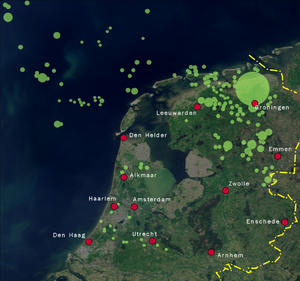
Groningue, parfois appelé Slochteren, est le plus grand gisement de gaz naturel d'Europe occidentale. Il fut découvert en 1959, dans le nord des Pays-Bas, dans la province du même nom. Forage après forage, les réserves furent évaluées à quelque 2 820 milliards de m³, ce qui en faisait un des plus gros gisements connus dans le monde.
Le secteur de l'énergie aux Pays-Bas est historiquement marqué par son gisement de gaz de Groningue ainsi que par le rôle majeur du port de Rotterdam, principal point d'entrée des importations européennes d'hydrocarbures. Mais la production de gaz naturel recule rapidement et ne couvre plus que 90 % de la consommation en 2018.